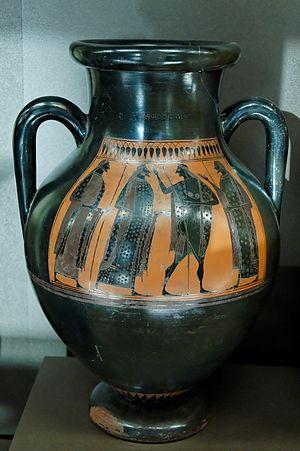
Départ du guerrier. Face A d'une amphore à col attique à figures noires, v. 540-530 av. J.-C. Polski: Pożegnanie wojownika. Czarnofigurowa amfora attycka, ok. 540-530 r. p.n.e.